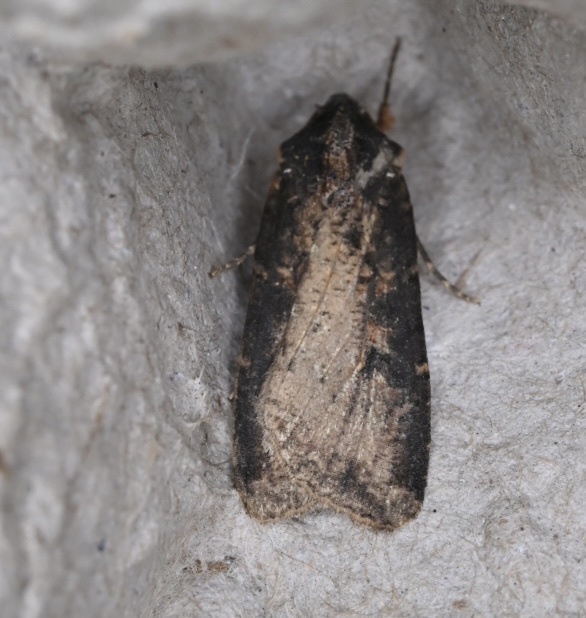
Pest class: cutworms